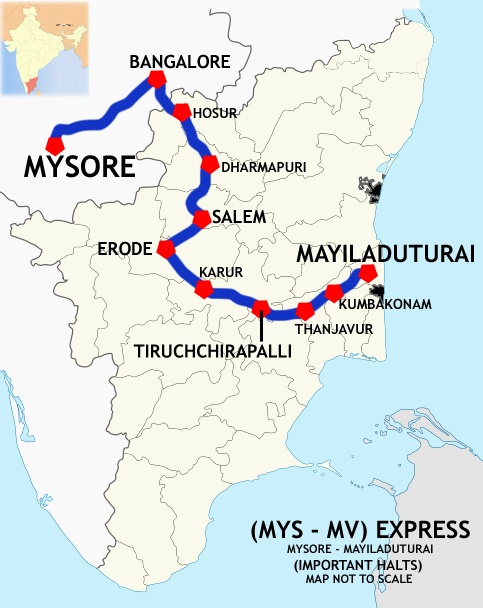
(Mysore - Mayiladuthurai) Express Route map